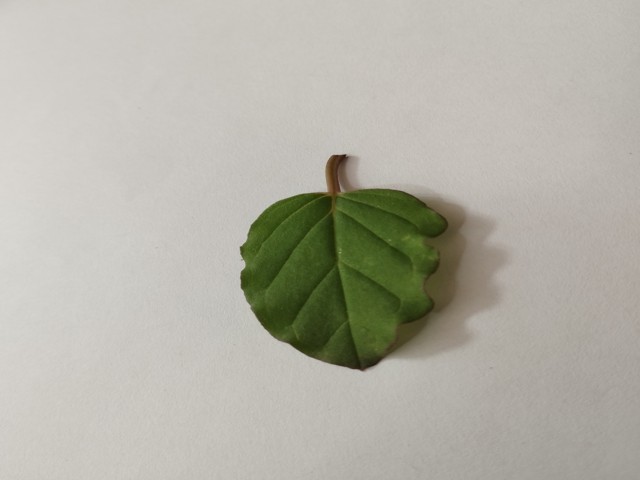
Plant: punarnava